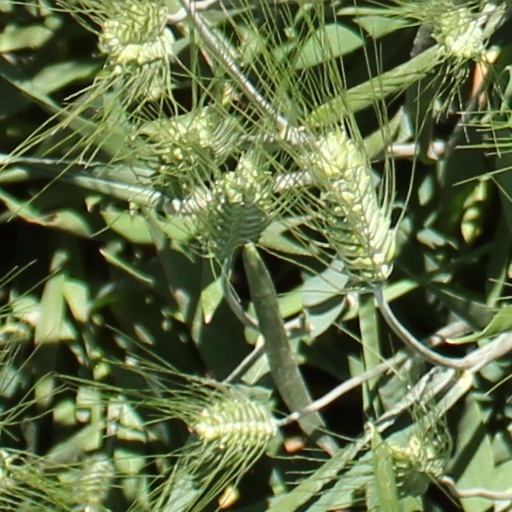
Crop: wheat